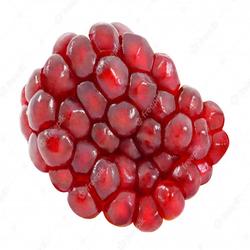
Label: Pomegranate